Mil Mi-24

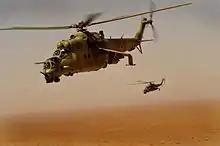
Two Mil Mi-35 Hind helicopters during a training sortie over southern Afghanistan, 4 October 2009. U.S. Airmen with the 438th Air Expeditionary Training Group.

It proved useful to carry a technician in the Mi-24's crew compartment to handle a light machine gun in a window port. This gave the Mi-24 some ability to "watch its back" while leaving a target area. In some cases, a light machine gun was fitted on both sides to allow the technician to move from one side to the other without having to take the machine gun with him.